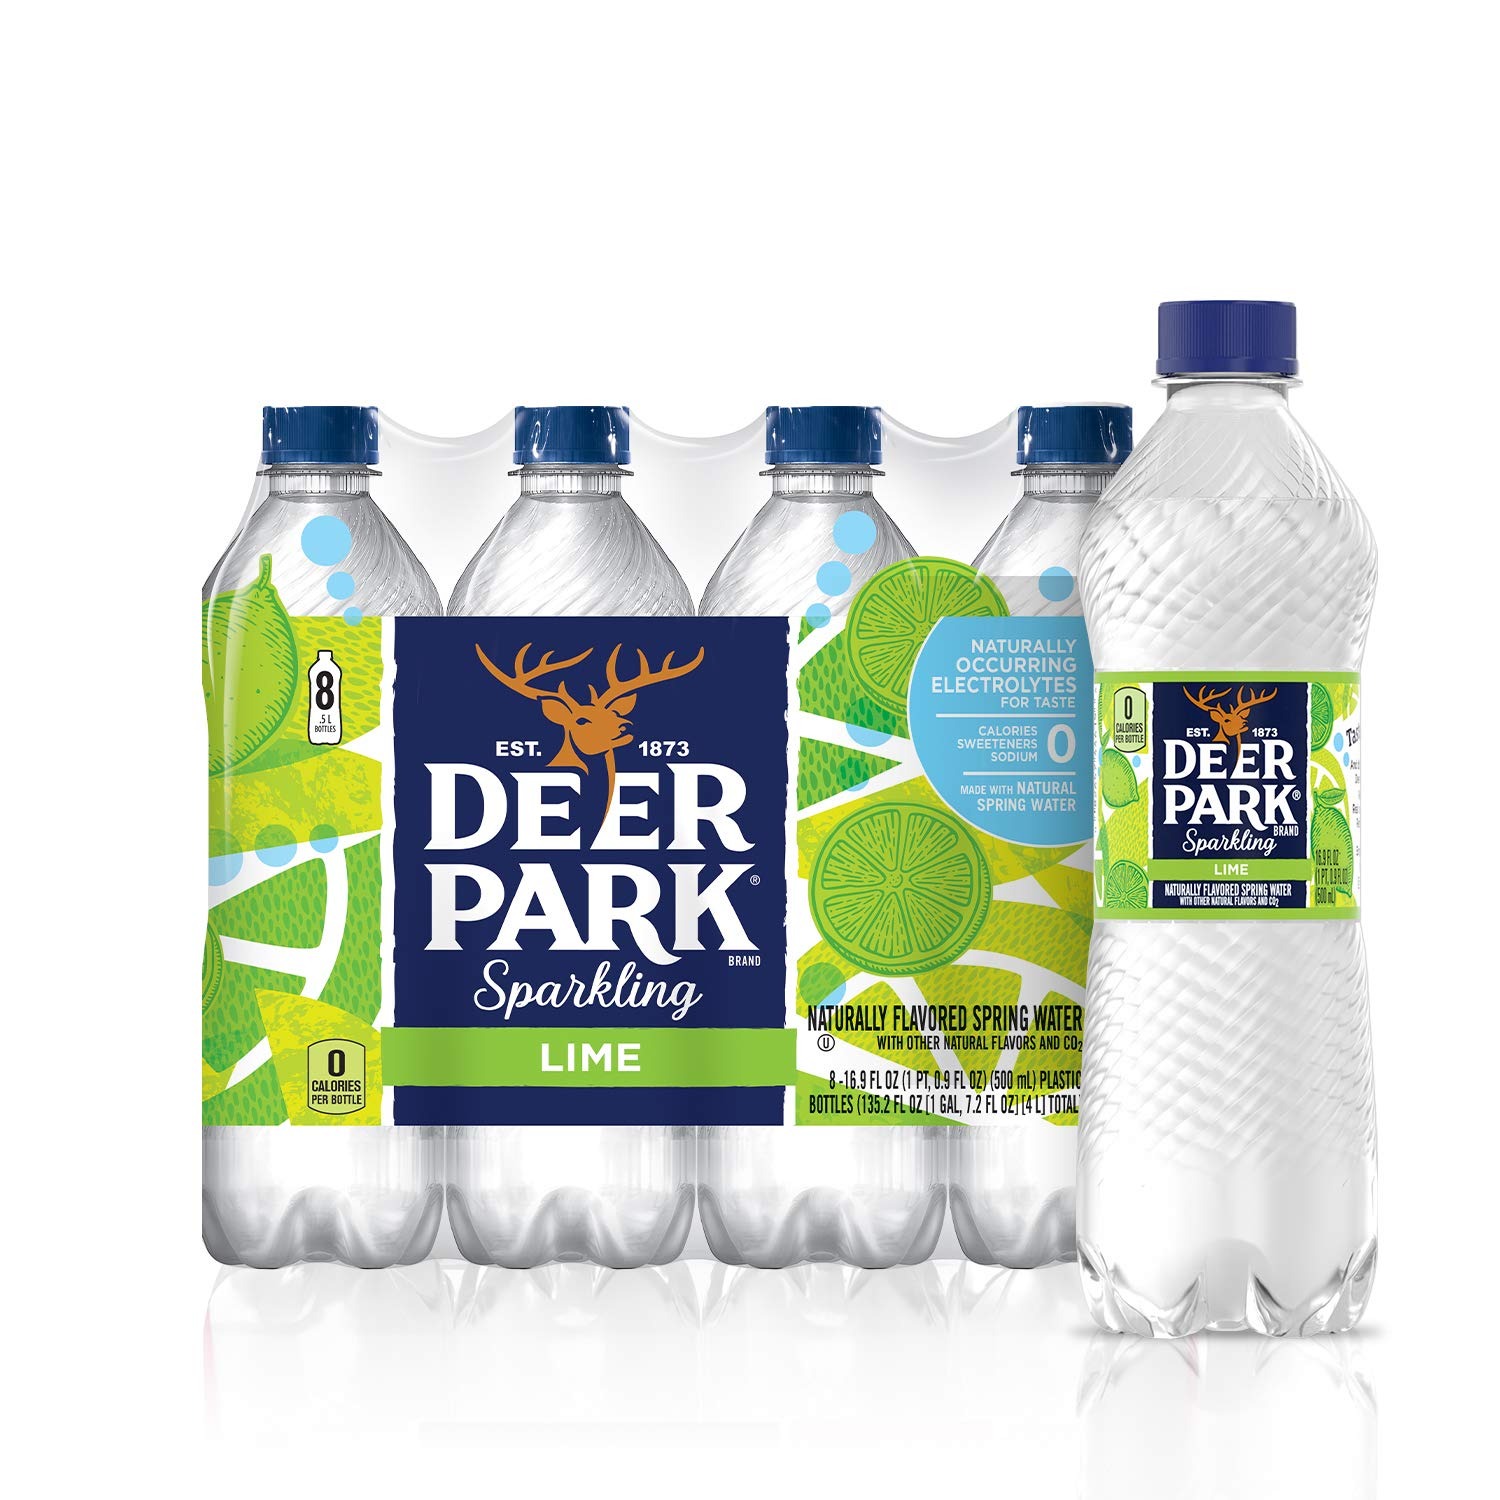
Item Name: Deer Park Sparkling Water, Zesty Lime, 16.9 Fl Oz (Pack of 8)
Bullet Point 1: Real spring water and real lime flavor, mixed with refreshing bubbles
Bullet Point 2: Pack of 8 bottles, easy to carry and perfect for taking to lunch throughout the week
Bullet Point 3: Free of calories, sugars, sweeteners, and colors
Bullet Point 4: Every bottle is 100% recyclable (excluding label and cap)
Bullet Point 5: Water source information may vary depending on bottling facility location
Value: 16.9
Unit: Fl Oz

Price: 6.67